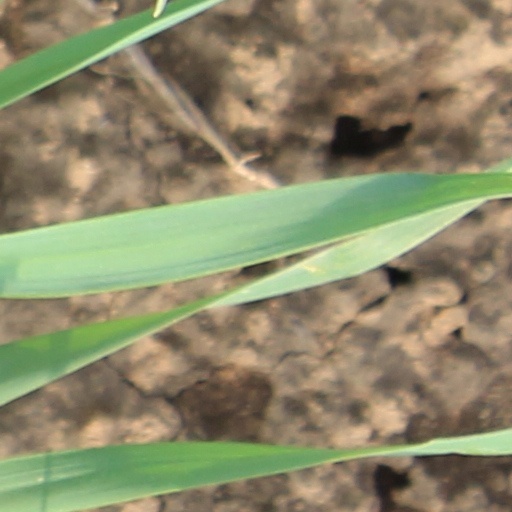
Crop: wheat